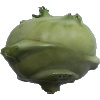
Label: kohlrabi